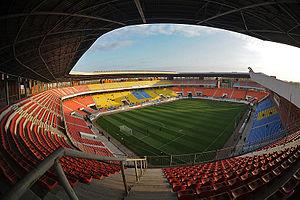
Le stade Ioubileïny est un stade de football situé à Soumy dans l'oblast de Soumy en Ukraine. Il est utilisé par le FK Soumy et peut accueillir 25 830 personnes.